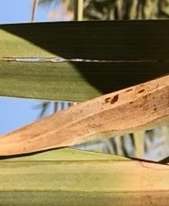
Label: Magnesium Deficiency